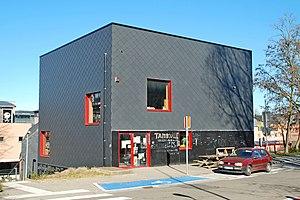
Belgique - Louvain-la-Neuve - Maison des jeunes Chez Zelle
Le Kosmopolite Art Tour 2015 à Louvain-la-Neuve est un festival international d'art urbain et de graffiti qui s'est tenu du 31 juillet au 7 août 2015 à Louvain-la-Neuve, section de la ville belge d'Ottignies-Louvain-la-Neuve, en Brabant wallon.
Le Kosmopolite Art Tour 2012 à Louvain-la-Neuve est un festival international d'art urbain et de graffiti qui s'est tenu du 30 juillet au 5 août 2012 à Louvain-la-Neuve, section de la ville belge d'Ottignies-Louvain-la-Neuve, en Brabant wallon.